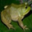
Label: frog